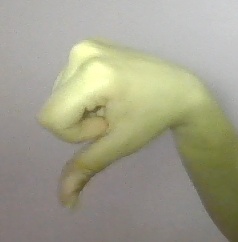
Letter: waw